Daniela Schippers

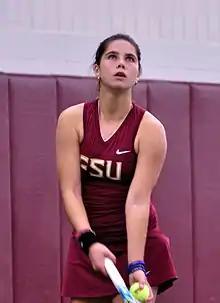
Schippers playing for the Florida State Seminoles in 2014

On the ITF Junior Circuit, Schippers has a career-high combined ranking of 213, achieved on 23 January 2012.